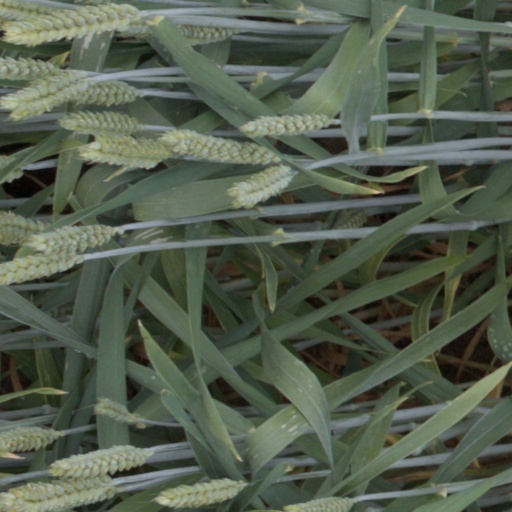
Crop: wheat